Dominican priory, La Guardia de Jaén

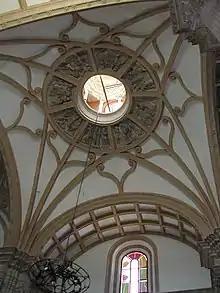
Crossing of the transept of the church. Both the plastering and the contrasting coloration in the tracery are due to recent works.

At that time, Andrés de Vandelvira, 33 years old, had already achieved considerable fame thanks to his participation in the works of the Sacred Chapel of El Salvador in Úbeda. A large selection of architects, sculptors and painters were working on that church under the auspices of Carlos I's secretary of state and Knight of the Order of Santiago, Francisco de los Cobos: Diego de Siloé, who designed it in 1536, Vandelvira himself from 1540, the French image maker , the sculptor Alonso Berruguete in the primitive altarpiece of the main altar, and the Italian painter and the master ironworker Bartolomé Ruí. El Salvador was private religious architecture, a true funerary pantheon for De los Cobos family, and it is not surprising that it aroused great admiration among all the nobility.